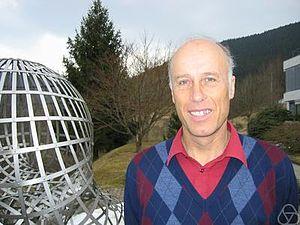
Ernst Hairer est un mathématicien autrichien, dont les domaines de recherche sont les équations différentielles ordinaires ainsi que leur résolution numérique.